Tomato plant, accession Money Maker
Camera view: tilt-top (135 deg); turntable rotation: 90 degrees
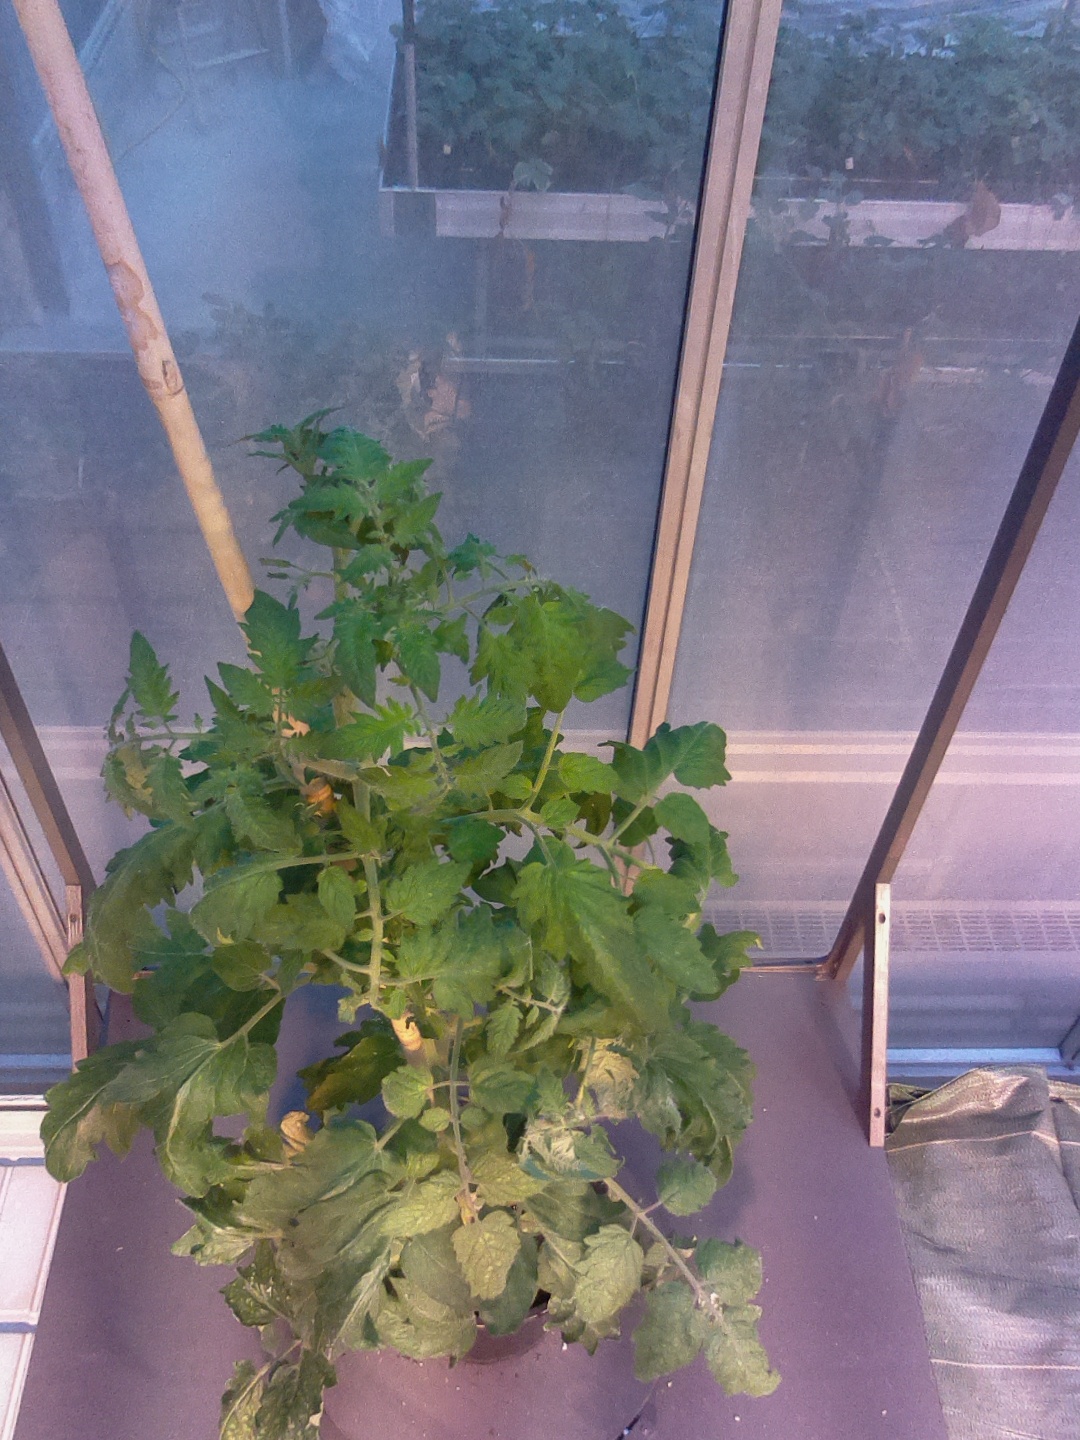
BBCH growth stage 60: First flowers open